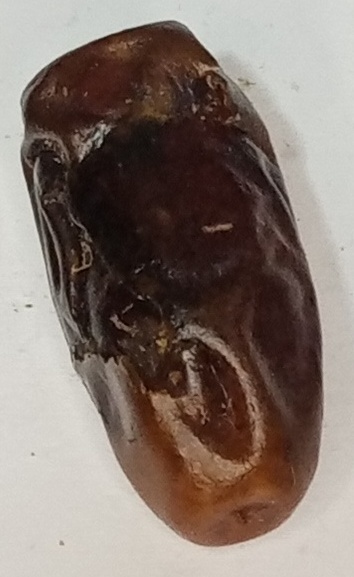
Variety: gajar
Size: small
Grade: grade-1